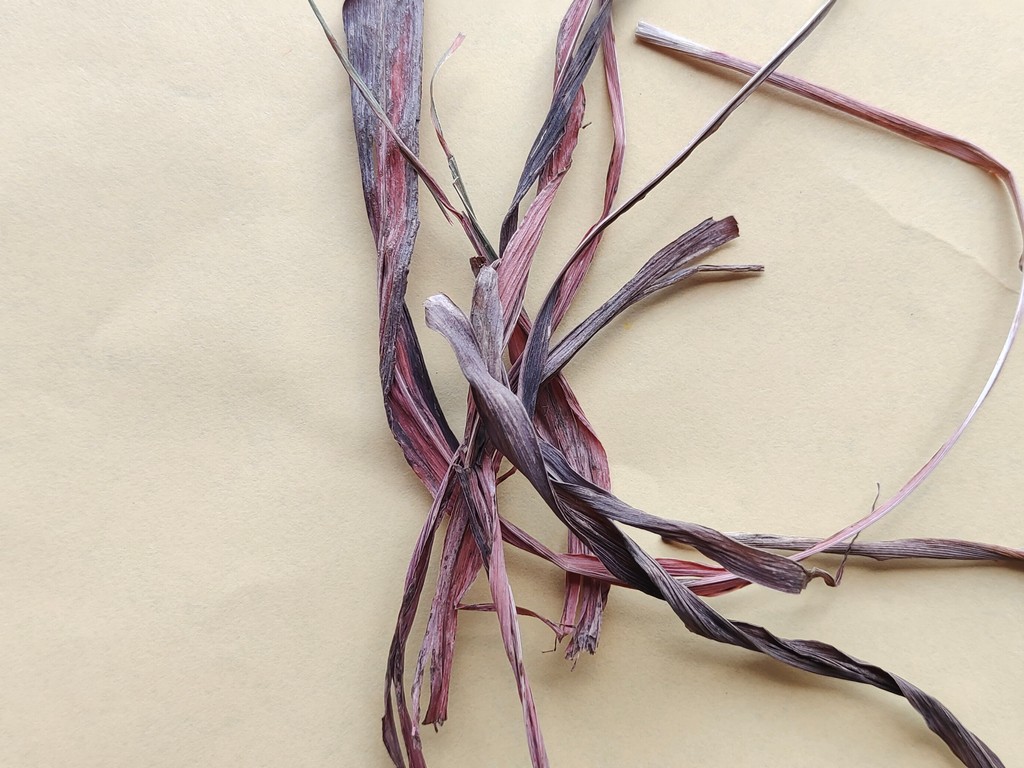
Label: Dried